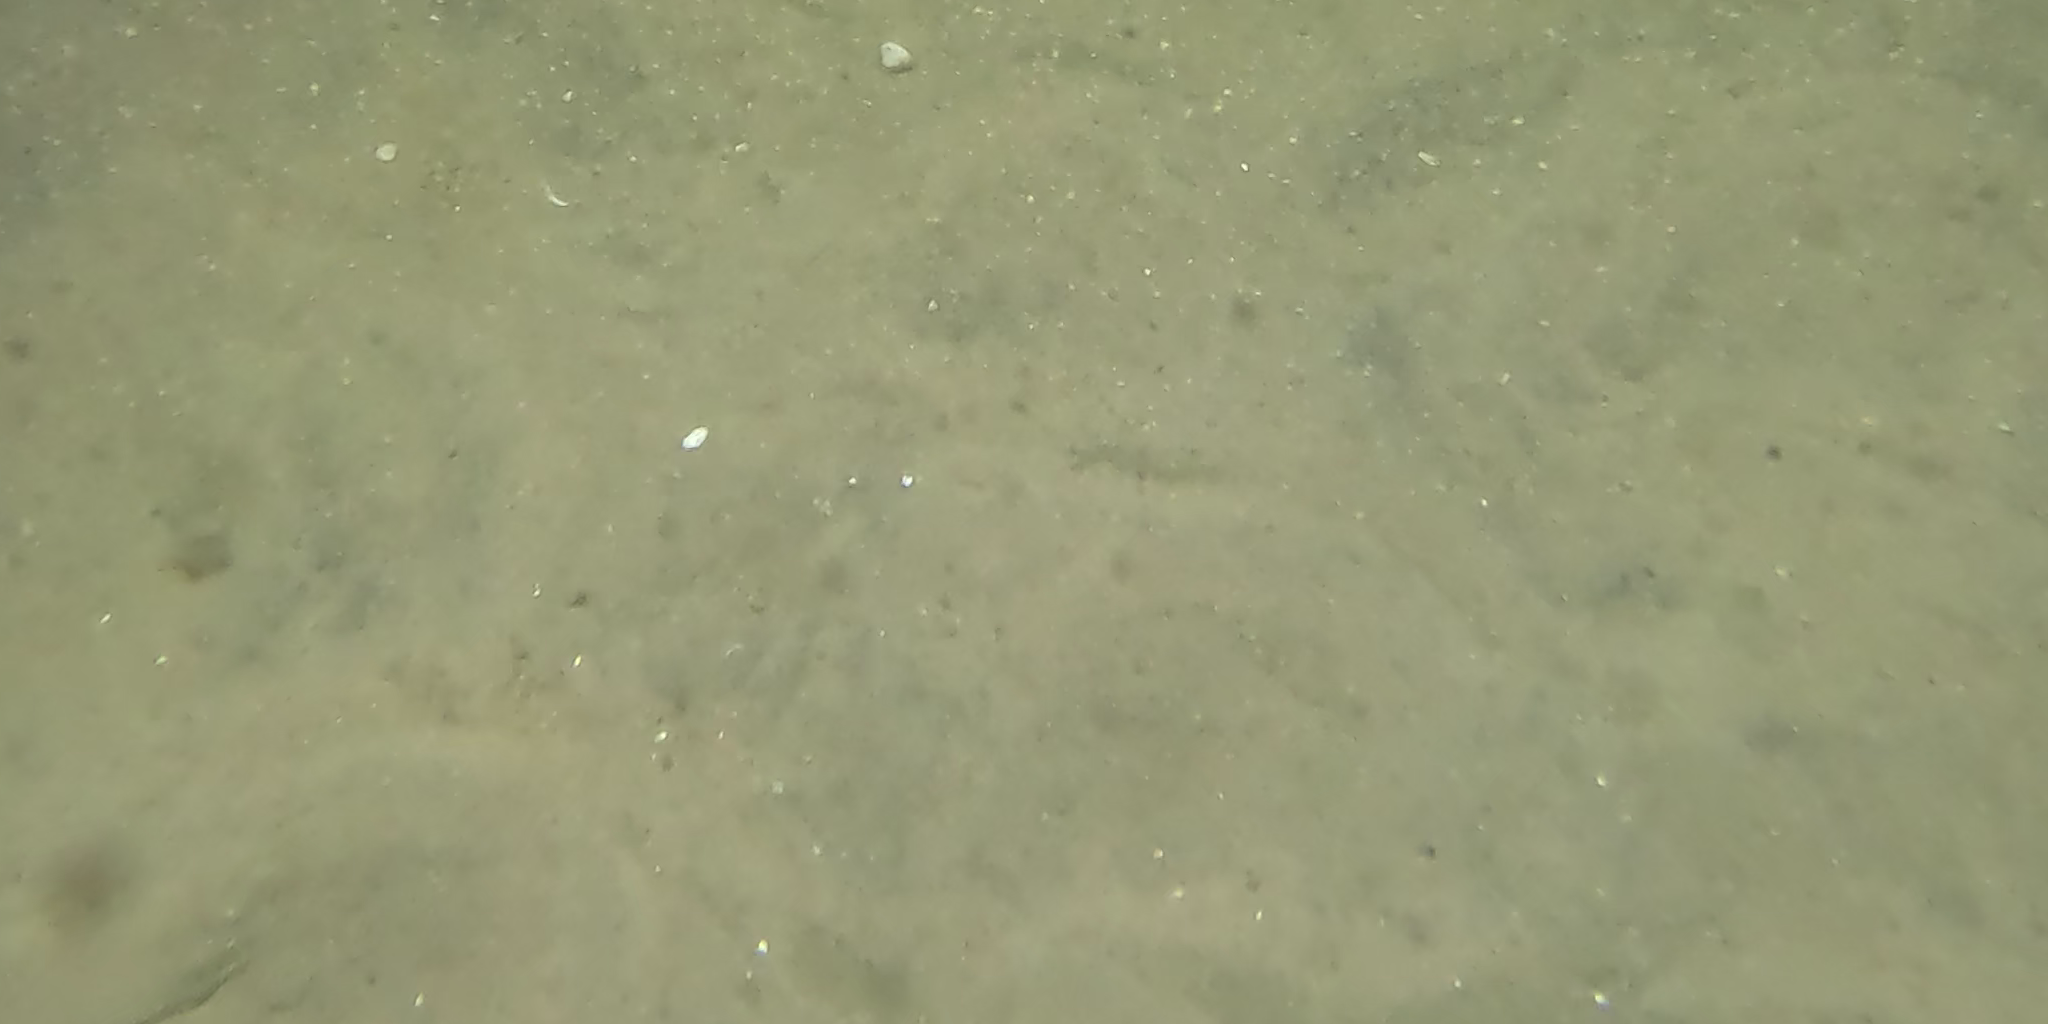
Seabed habitat: sand